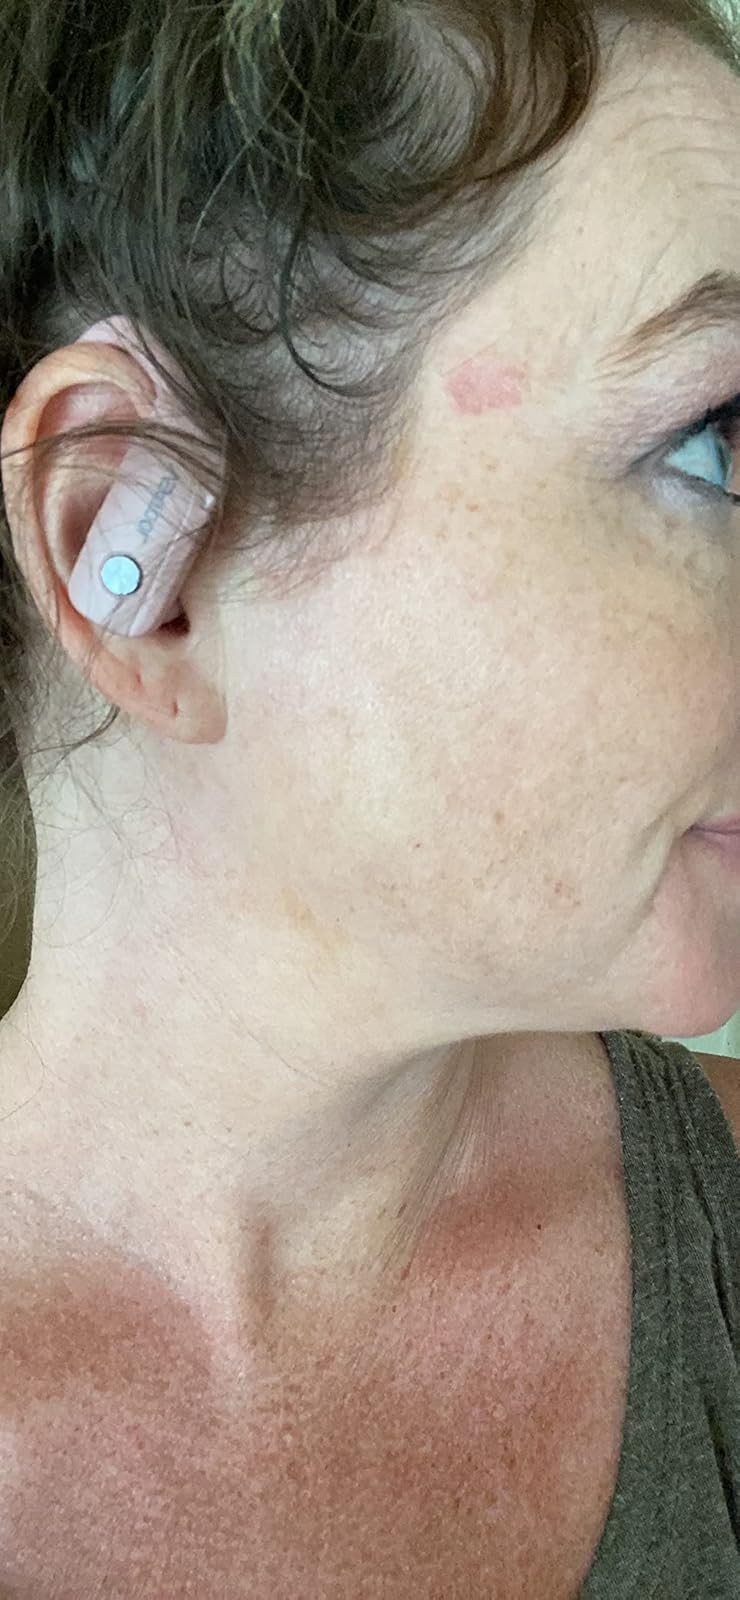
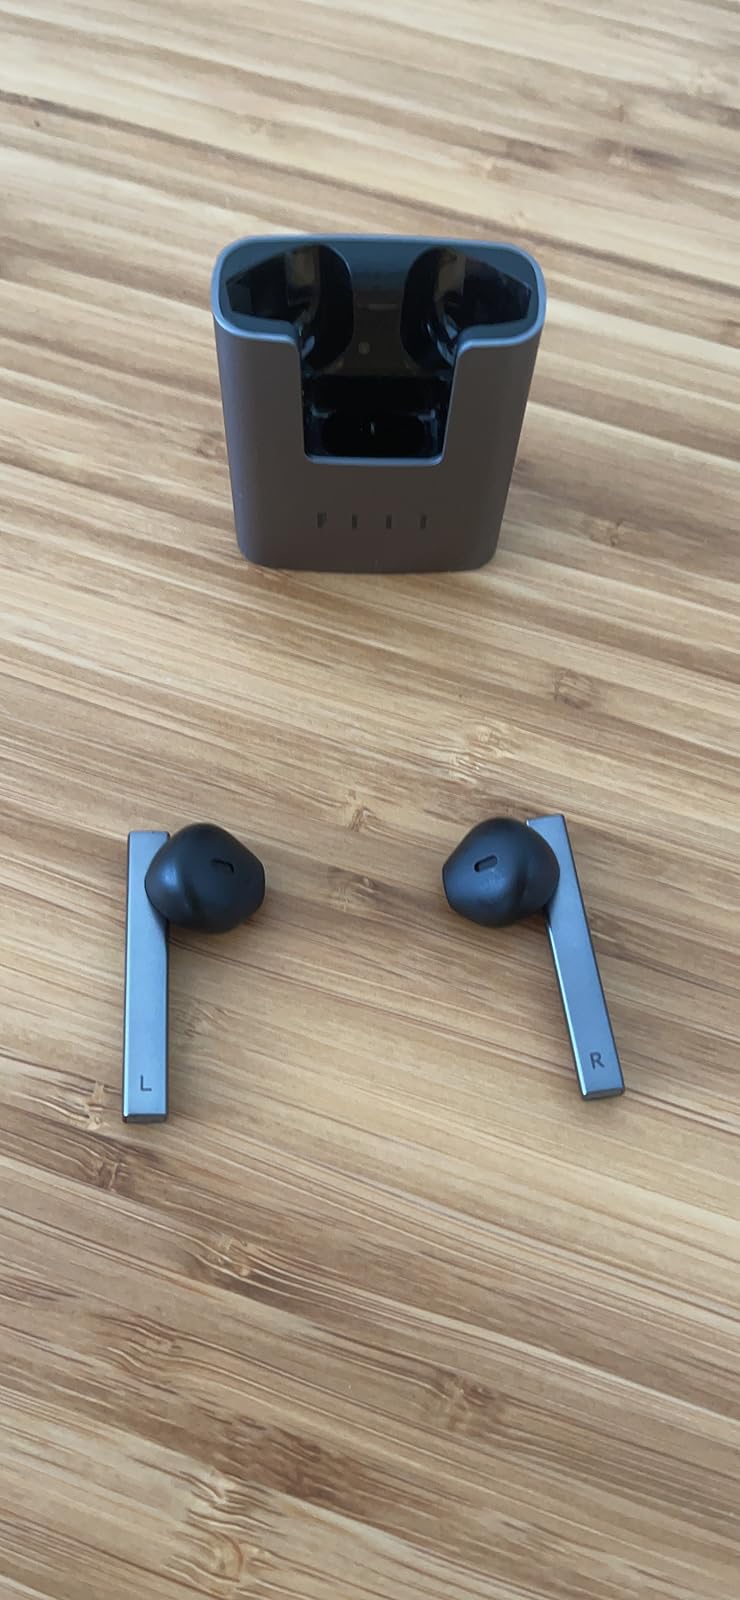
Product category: earbuds
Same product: no